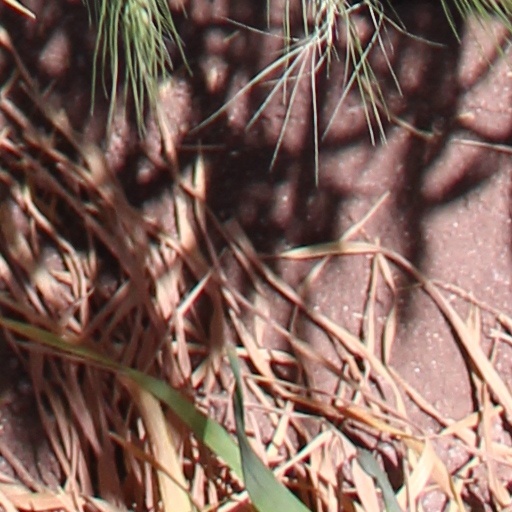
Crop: wheat